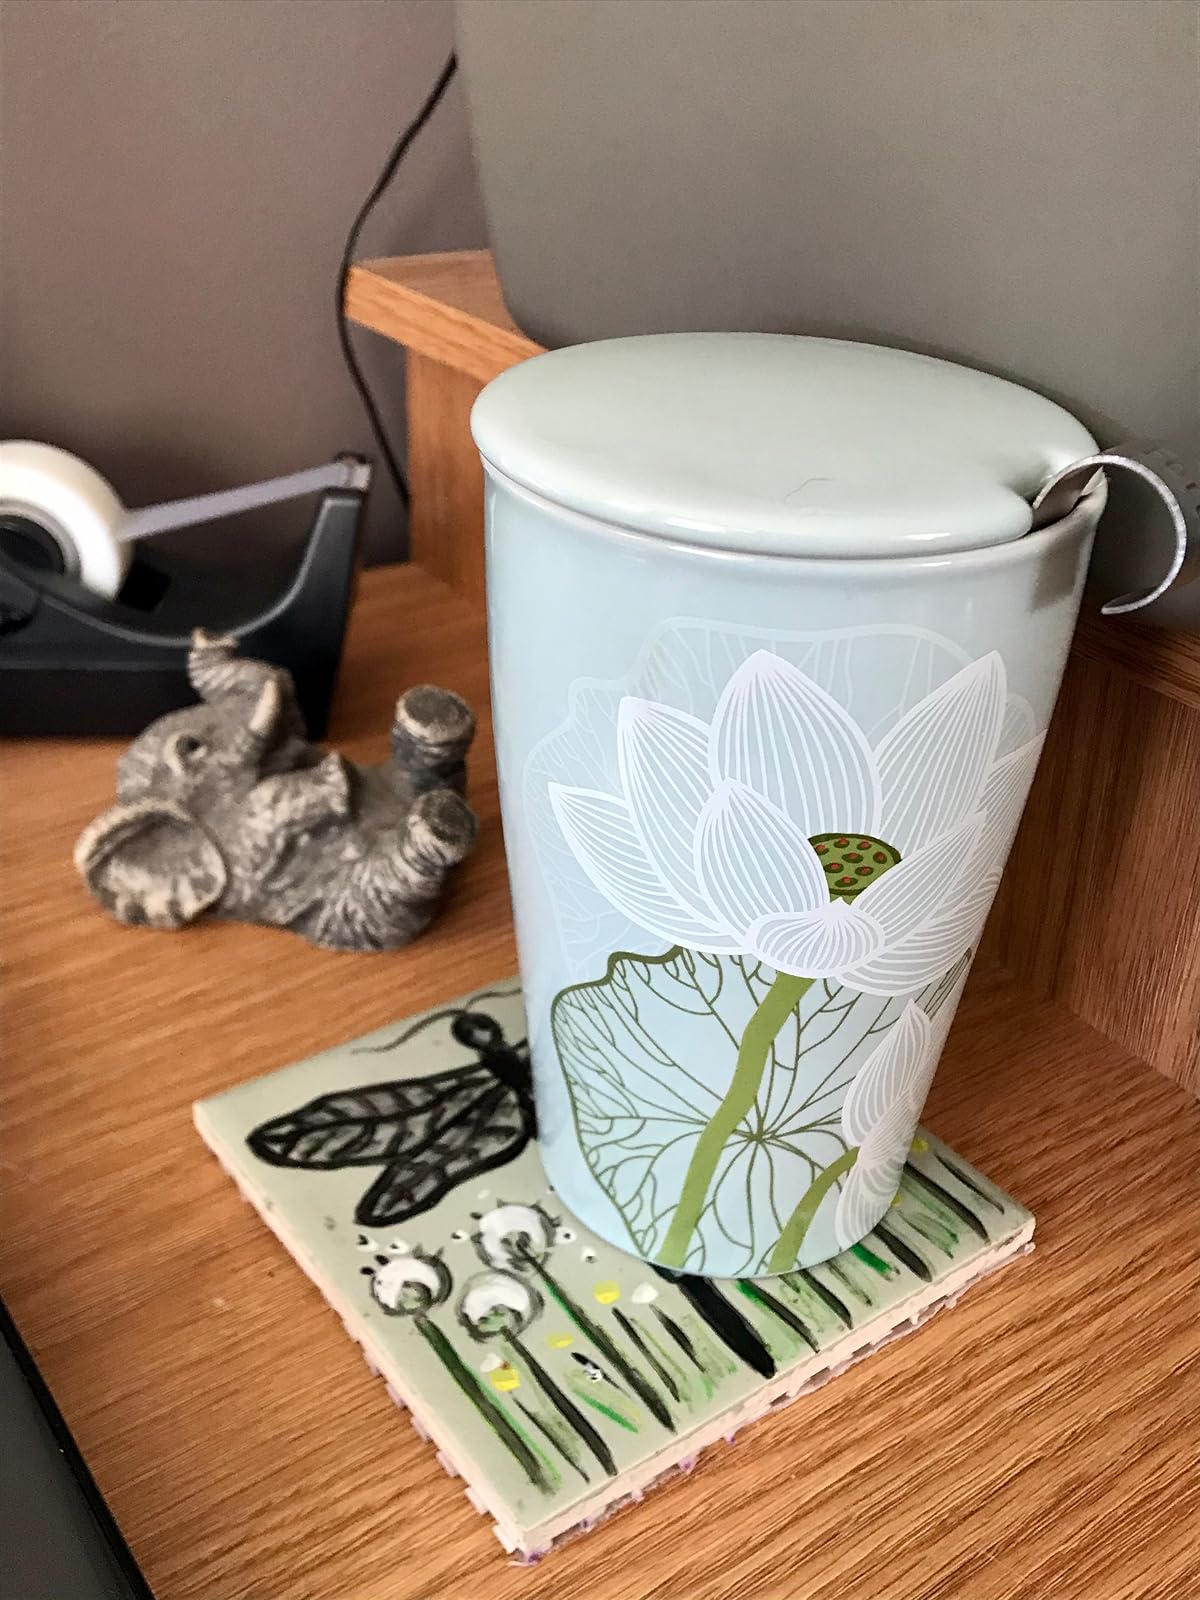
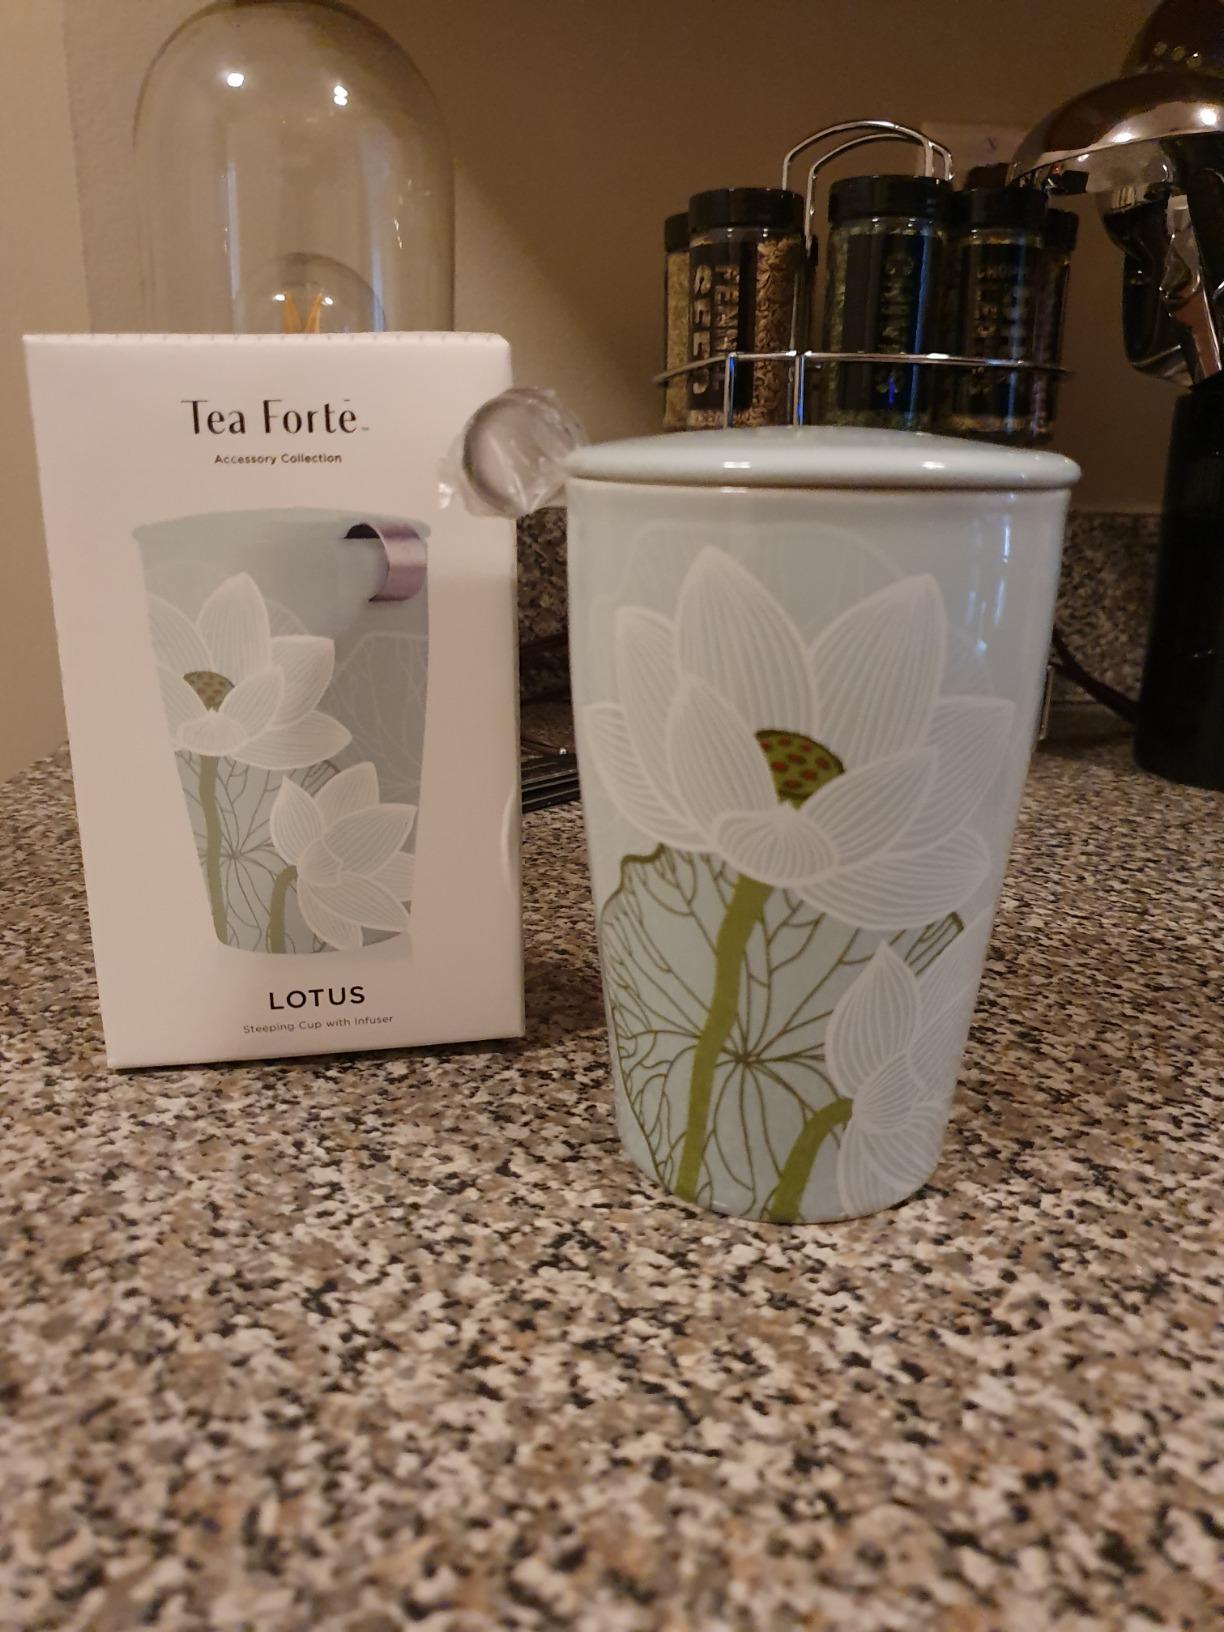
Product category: items_mug
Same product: yes